Alice Liddell

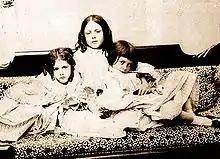
Alice Liddell (right) with sisters c.1859 (photo by Lewis Carroll)

At the time of her birth, her father was the Headmaster of Westminster School, but soon afterwards he was appointed to the deanery of Christ Church, Oxford. The Liddell family moved to Oxford in 1856. Soon after this move, Alice met Charles Lutwidge Dodgson (Lewis Carroll), who encountered the family while photographing the cathedral on 25 April 1856. He became a close friend of the Liddell family in subsequent years.